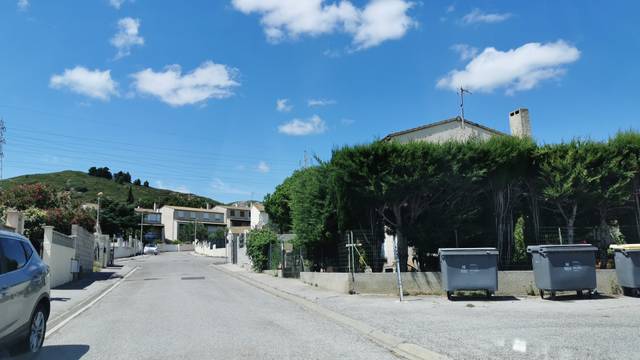
Region: France
Coordinates: 43.182, 2.97